Georgia State University

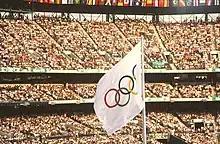
The Olympic flag waves at the 1996 games

Georgia State University charges a fee to each student who enrolls at the school. This fee is used for athletic scholarships and other costs associated with competitive athletics. The athletic fee allows students to use their Panther Card (student identification card) for free access to athletic events.